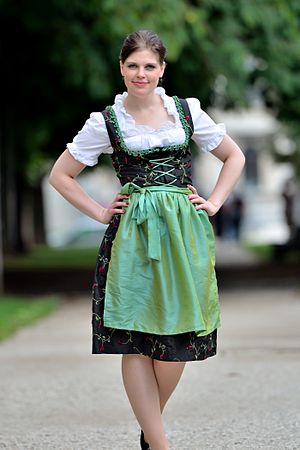
Dirndl
Ung kvinde iført dirndl
Dirndl er en traditionel sydtysk og østrigsk kjole for kvinder. Ordet dirndl betyder også pige på den lokale sydtyske dialekt. Tøj inspireret af dirndlen eller folkedragter generelt kaldes for Landhausmode.